Capitola Manufacturing Company Cotton Yarn Mill

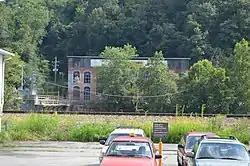
Distant view from across the river

Capitola Manufacturing Company Cotton Yarn Mill, also known as the Marshall Mill and Power Company, is a historic cotton mill complex located at Marshall, Madison County, North Carolina. The main mill building is a three-story brick building built about 1905. It was raised to three stories in 1928. It measures approximately by , with a low-pitched gabled roof, and windows on three sides. Also on the property is a contributing boiler house (c. 1905) and water tank (c. 1905).